Bishop of Kuching

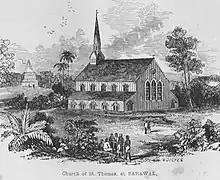
St. Thomas Cathedral - Kuching, Sarawak - 1851

originally built in 1848 and consecrated in 1851 as the home church and base for the Borneo Church Mission in Sarawak. The first Bishop of Kuching to be styled as such was appointed in 1962.